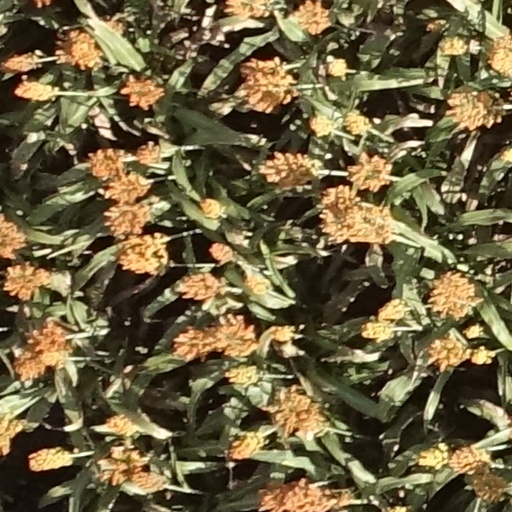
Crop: sorghum